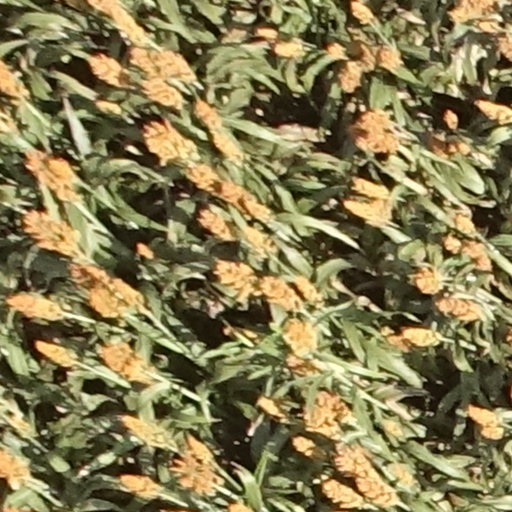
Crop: sorghum